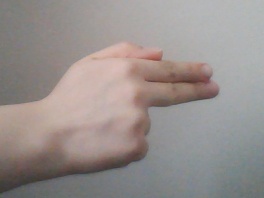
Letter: ghain